If i can cook / you know god can

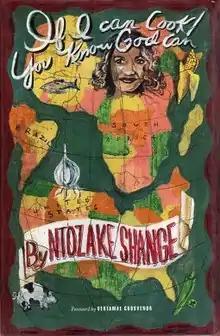
First edition

if i can cook / you know god can (sometimes known as "If I Can Cook You Know God Can") is a culinary memoir by Ntozake Shange. It was originally published by Beacon Press, in Boston MA, United States, in 1998. The piece is both memoir and cookbook. Short essays precede recipes written in personal vernacular, and these recipes cover locations such as Cuba, Nicaragua, Brazil, the Dominican Republic, Haiti and the United States.